Cannabis in Portugal

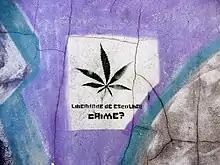
Graffiti in Portugal against criminalization of cannabis

Cannabis in Portugal is decriminalized, as a result of the decriminalization of all drugs in Portugal in 2001. Medical use of cannabis was legalized in 2018.